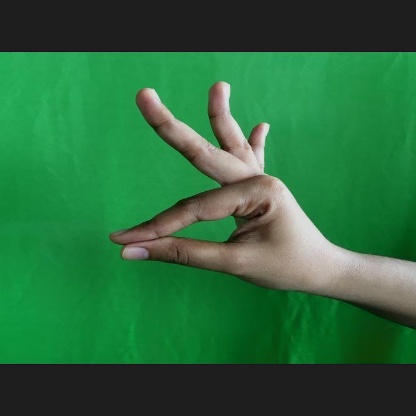
Mudra: Hamsasyam